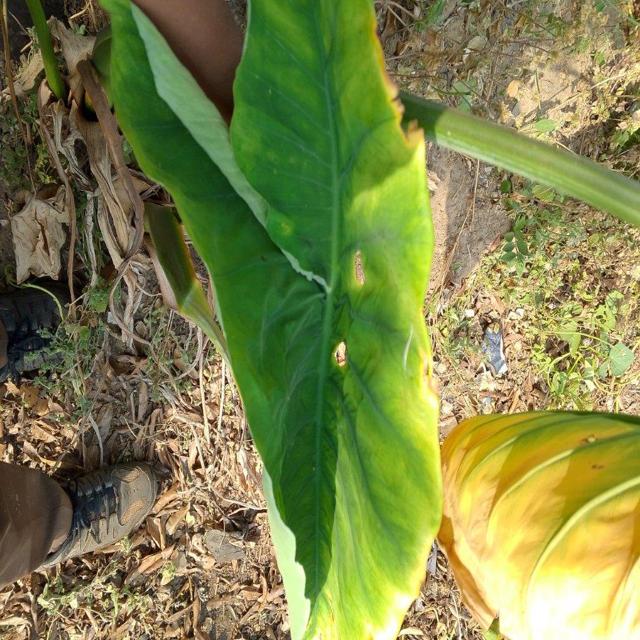
Label: Late_Blight